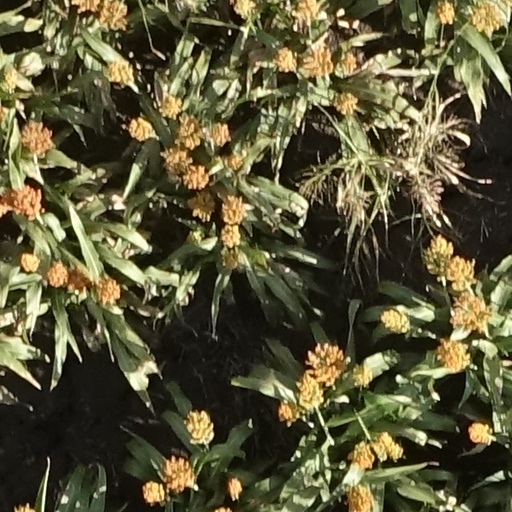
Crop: sorghum